Jiuqu

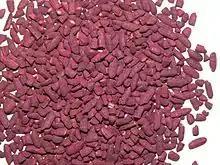
Red yeast rice (hongqu), a dried culture of "Monascus purpureus"

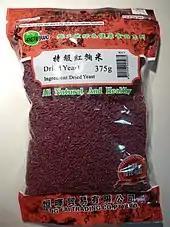
A bag of red yeast rice (hongqu)

"Hongqu" or , also called "bangkok" in Hokkien, is rice cultured primarily with "Monascus purpureus" or other red rice molds of the genus "Monascus", available as dried, mold-encrusted rice with a unique red color, and sold as "red yeast rice". Used mostly for "huangjiu" and rice vinegar, this starter gives the beverage a unique red or purple color due to pigments produced by members of "Monascus". "Gutian" "hongqu" is the name for this starter, inoculated with a "seed" culture called "qumu", containing only "Monascus" species. A popular alternative variety also used is "Wuyi" "hongqu", which involves seeding the rice with both "Qū" "Mu" as above and "Qū" "Qing", a "seed" culture that contains a black mold ("A. niger" or "A. luchuensis") to make the rice black on the outside and red inside. A rarer variety is called "Huangyi Hong" "qū" which involves "Monascus" with a yellow mold ("A. oryzae" or "A. flavus") to make the rice yellow on the outside and red on the inside.